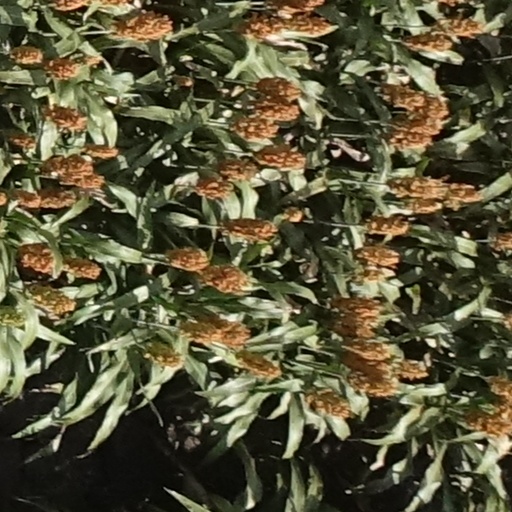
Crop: sorghum